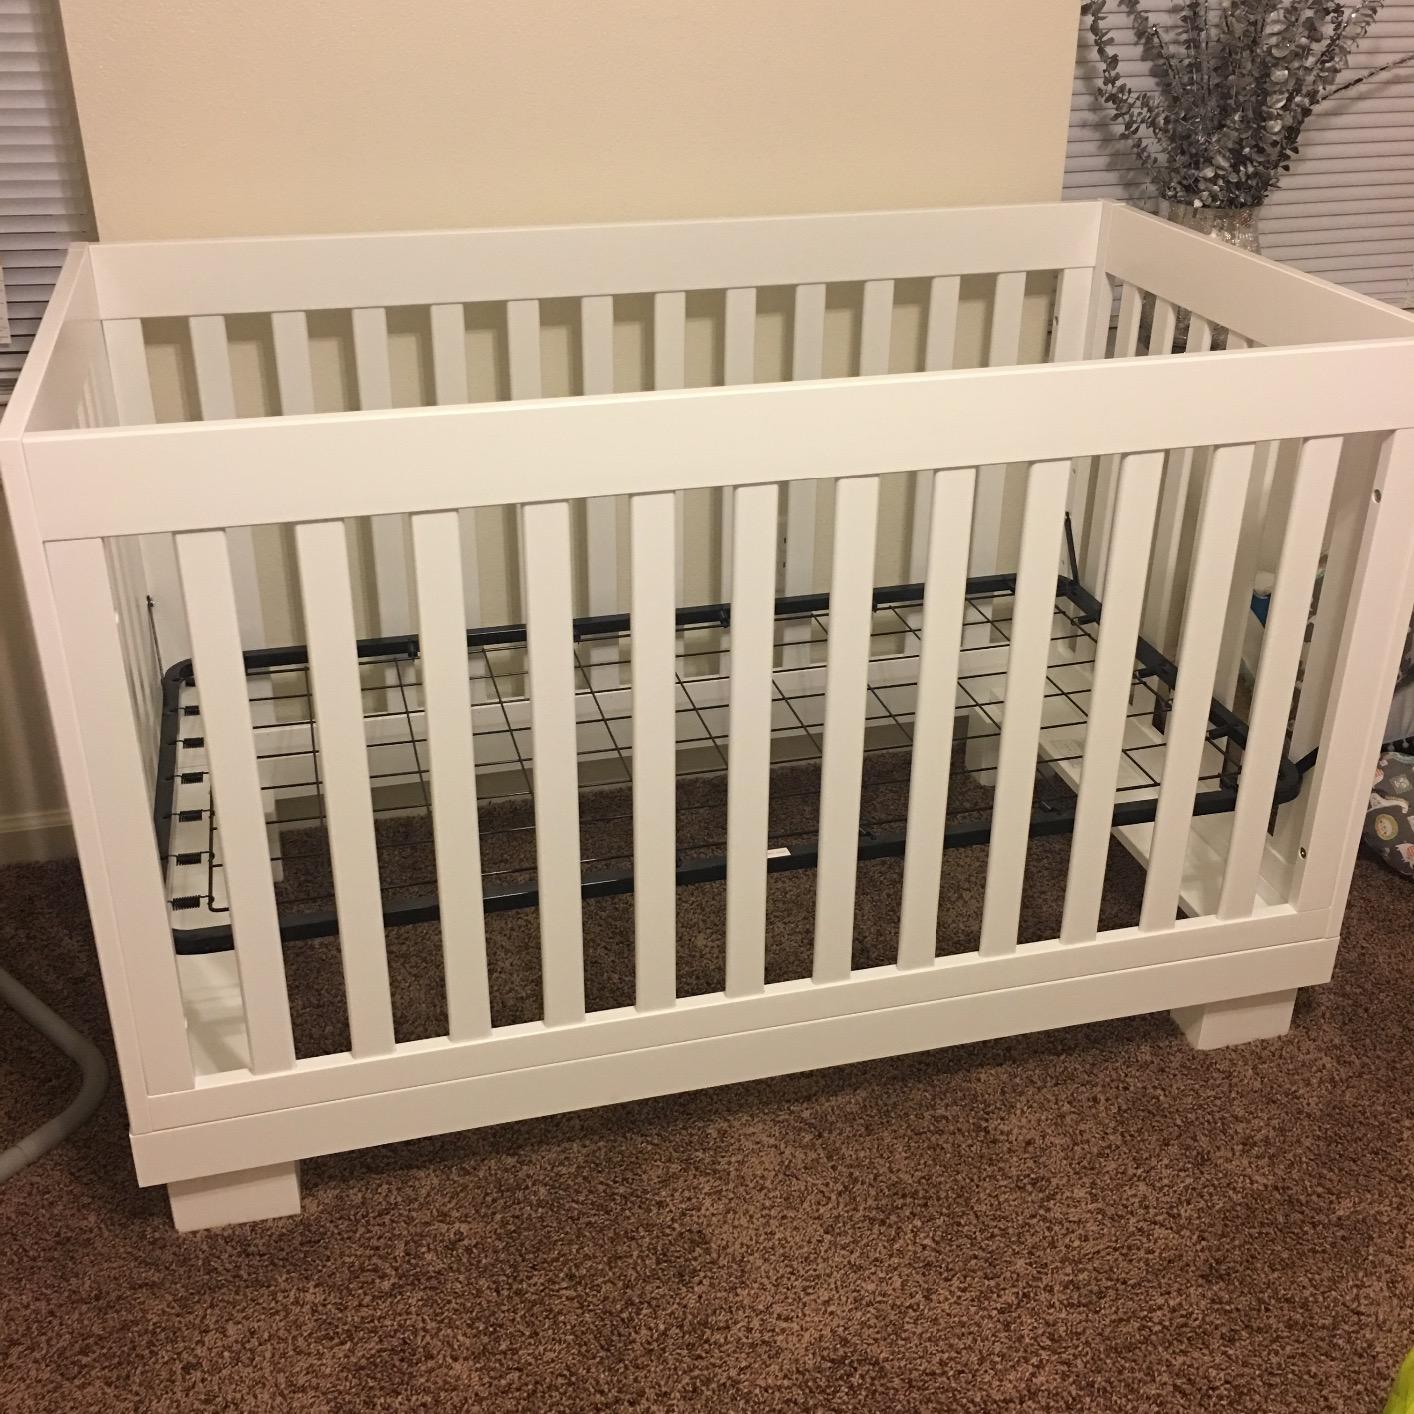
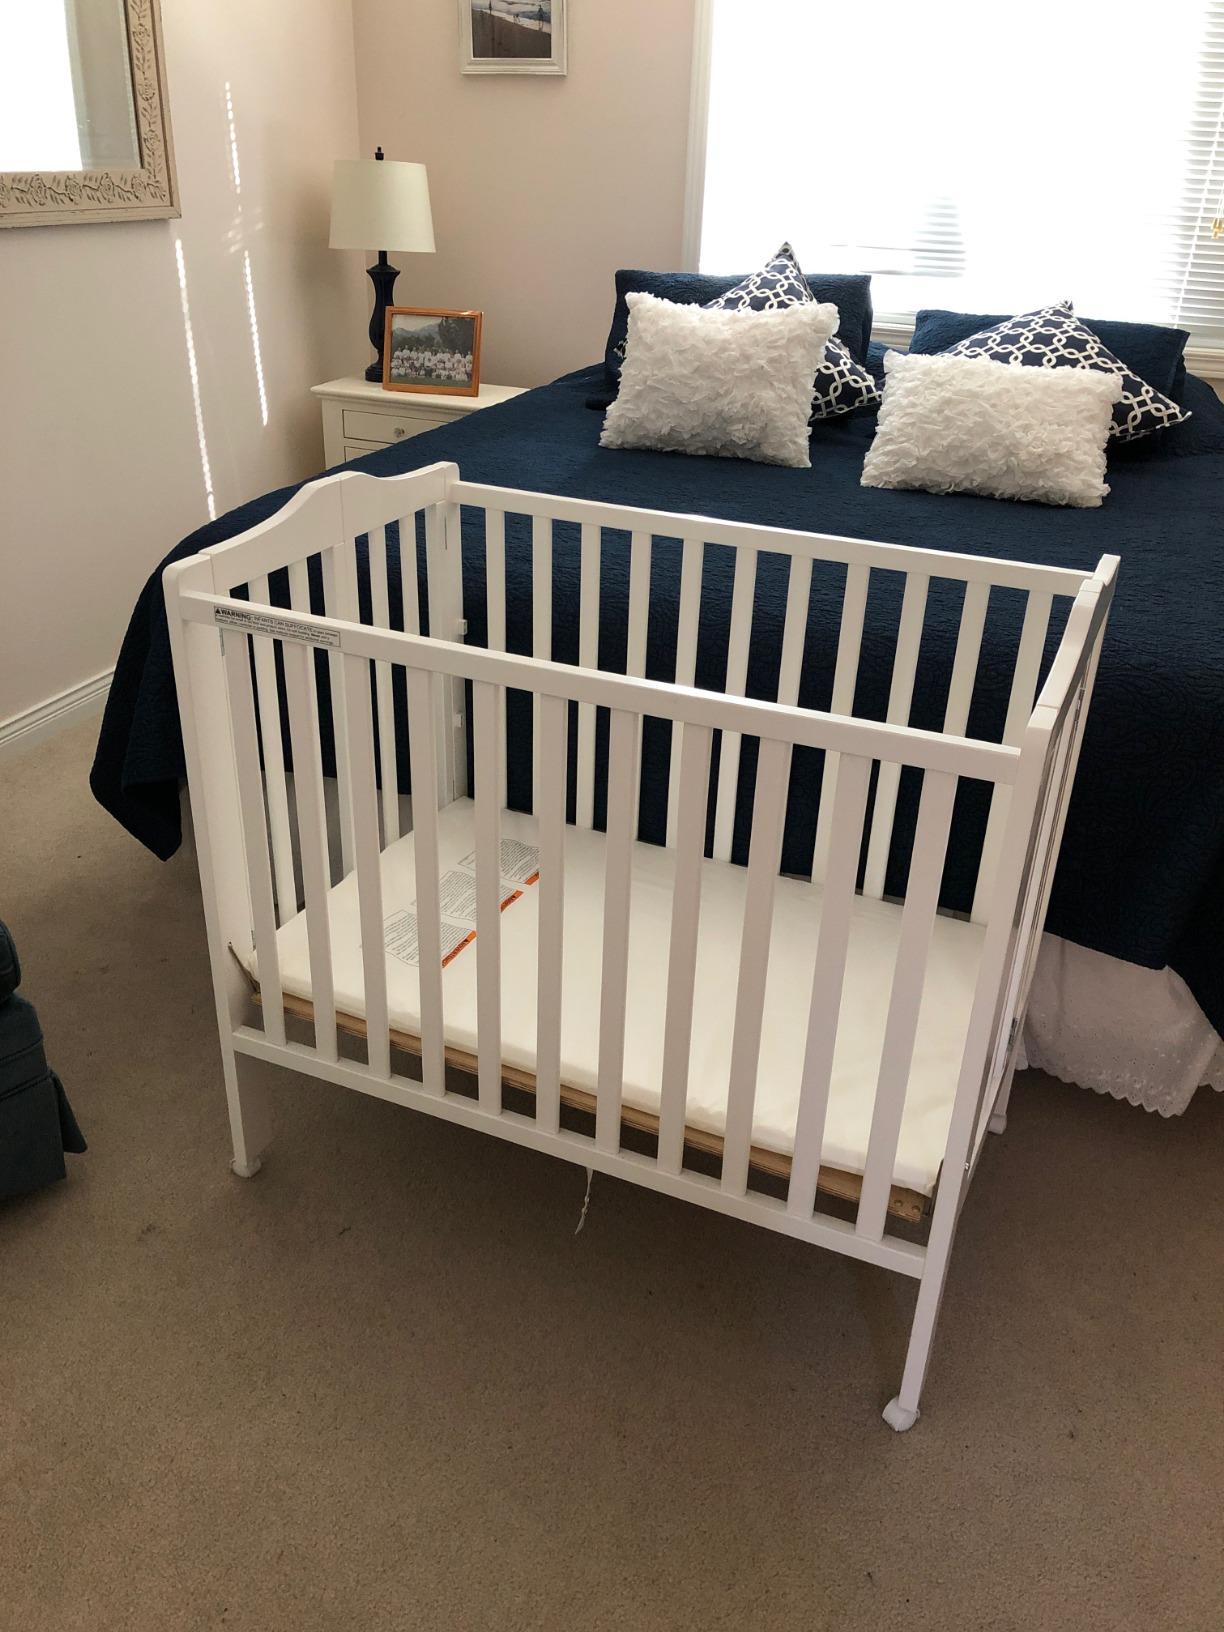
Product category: products_crib
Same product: no